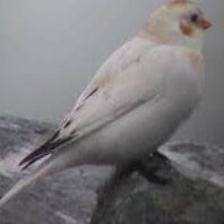
Species: MCKAYS BUNTING
Scientific name: PLECTROPHENAX HYPERBOREUS
ImageNet parent category: indigo_bunting